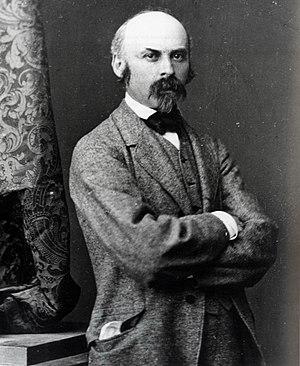
La famille Helbig, est une famille belge d'origine allemande dont la filiation prouvée remonte à 1547.
Jules Helbig, né le 8 mars 1821 à Liège, où il meurt le 15 février 1906, est un peintre et historien de l'art belge. Il est membre de la famille Helbig.